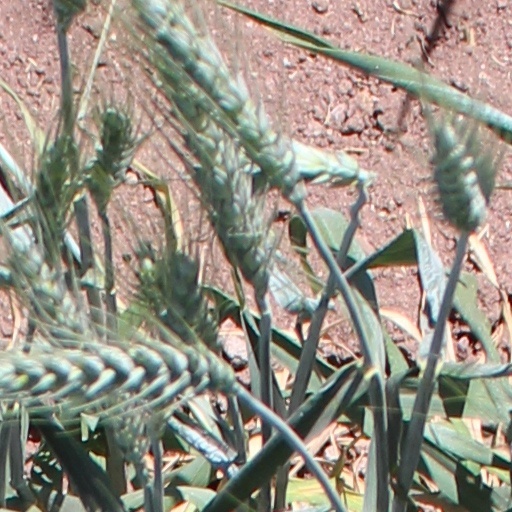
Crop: wheat